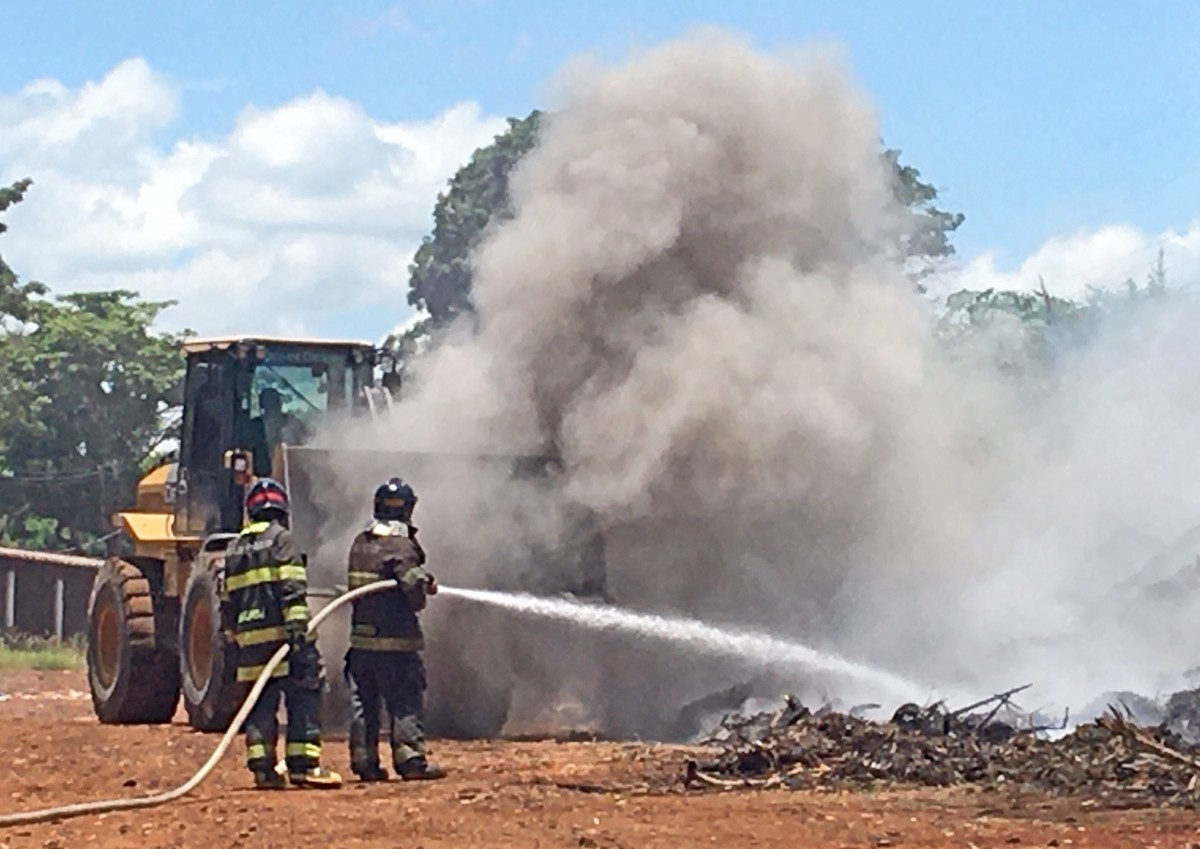
Fire: no
Smoke: yes